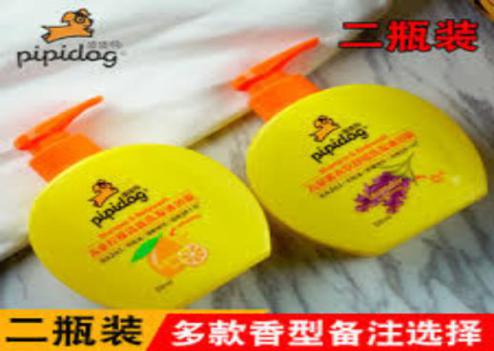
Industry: Necessities